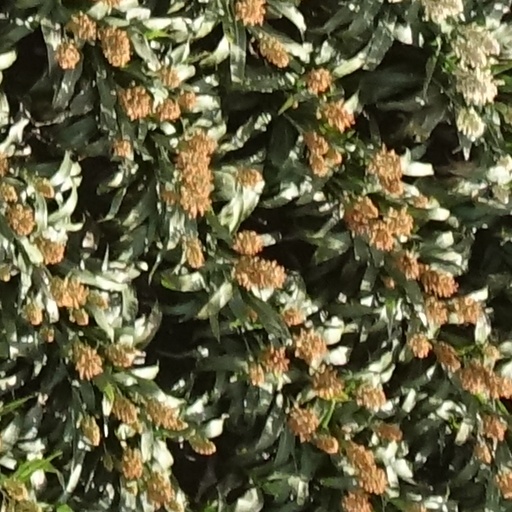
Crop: sorghum